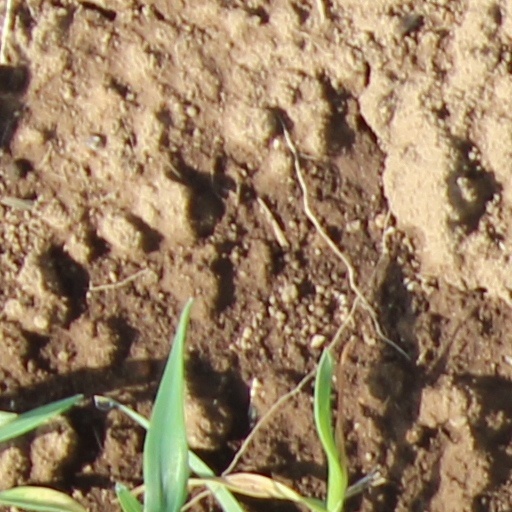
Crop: wheat